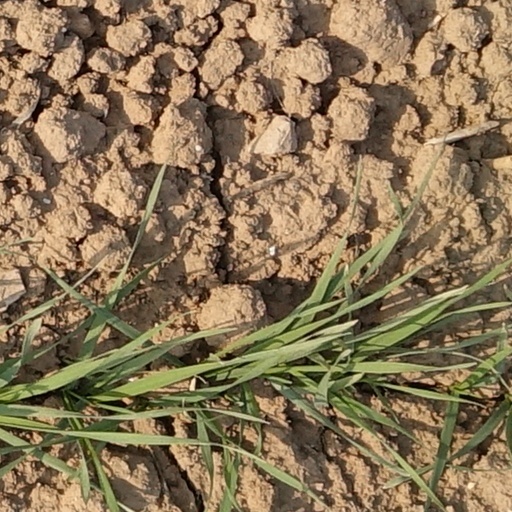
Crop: wheat